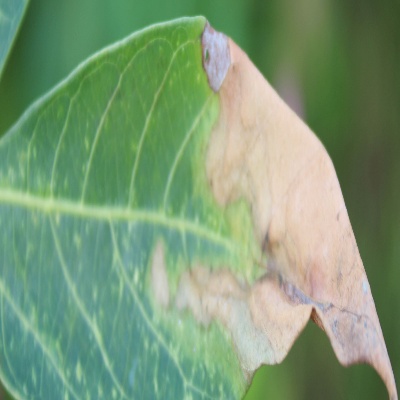
Crop: Cassava
Condition: bacterial blight